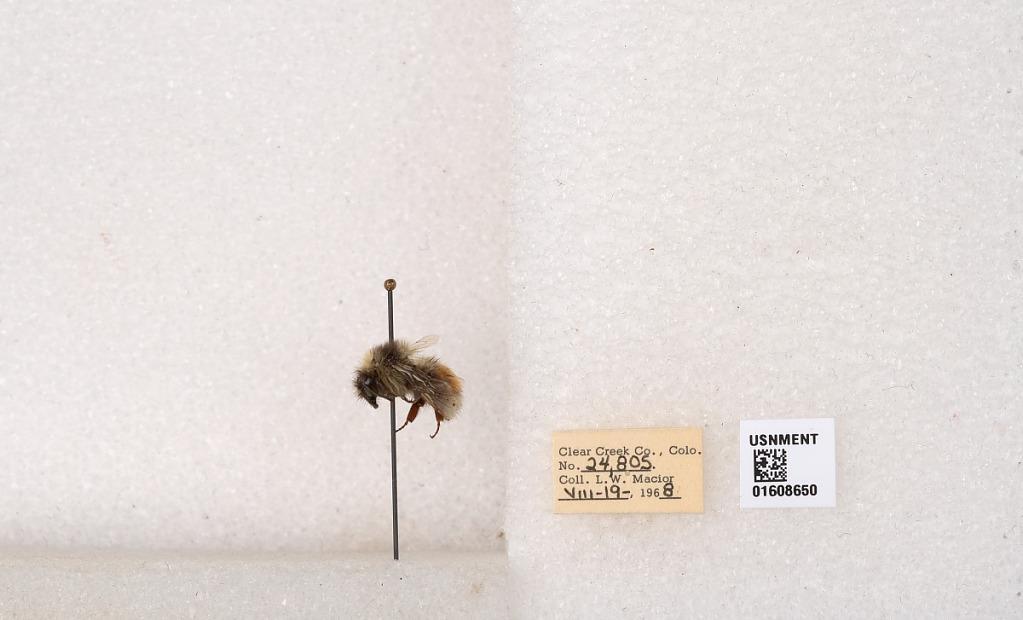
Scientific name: Bombus (Pyrobombus) sylvicola Kirby
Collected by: L. Macior
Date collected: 1968-8-19
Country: United States
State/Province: Colorado
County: Clear Creek
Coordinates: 39.6891, -105.644